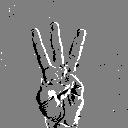
ASL letter: w